Dunsfold

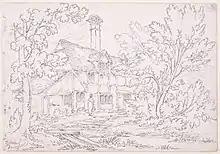
Sketch of Dunsfold by James Bourne, circa 1820

Common House is a late medieval hall which dates from circa 1500, a Grade II listed building. The village has many other houses of architectural interest e.g. "Lark's Rise", "Yonder Lye" and "The Sun Inn" public house, set back from the common, parts of which are clearly ancient particularly the rear bar.